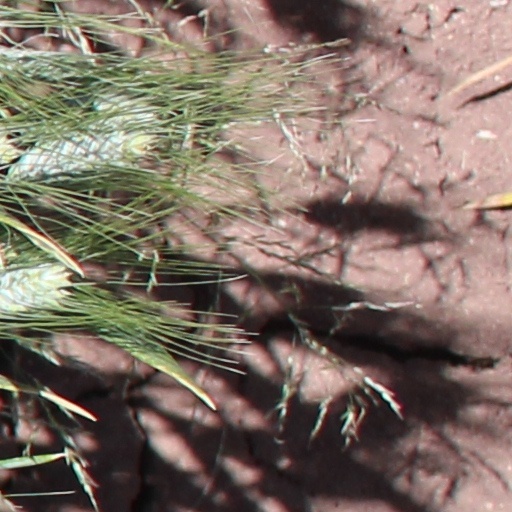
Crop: wheat